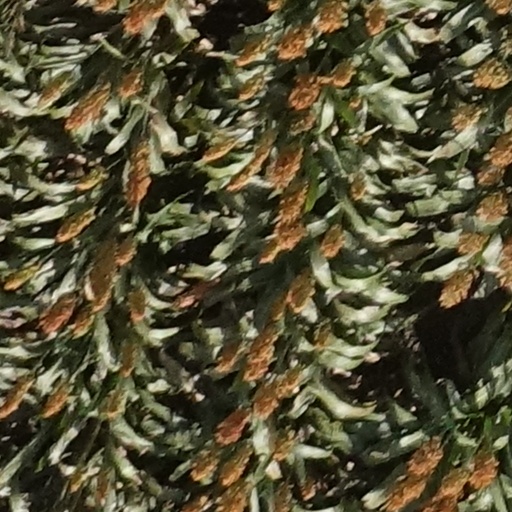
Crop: sorghum